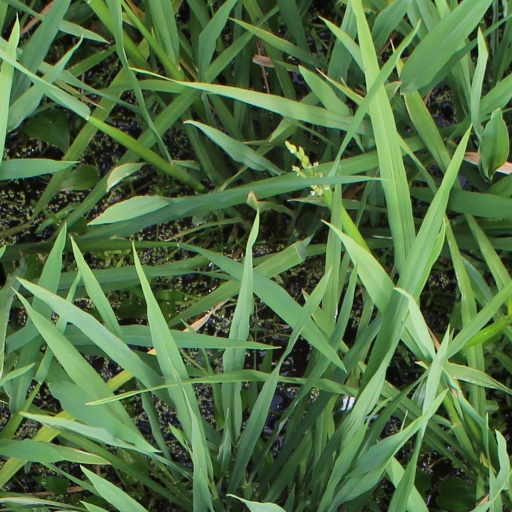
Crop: rice